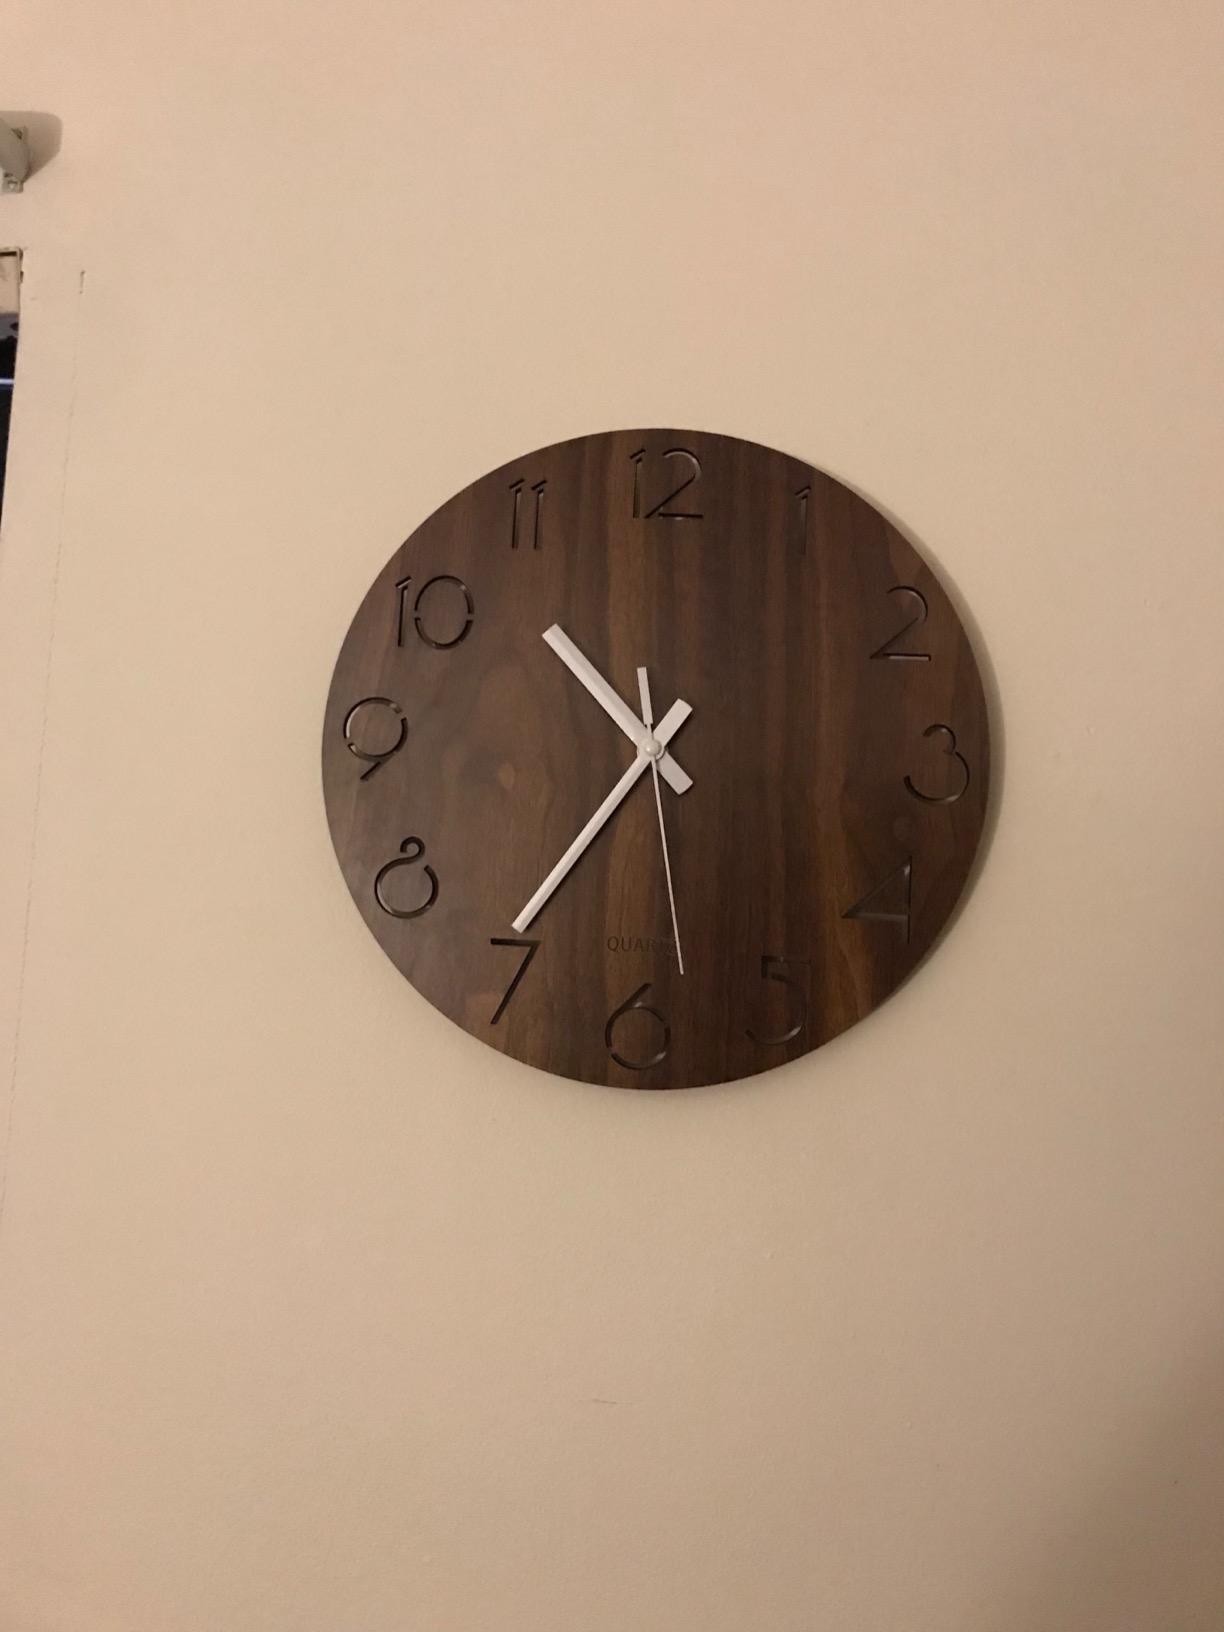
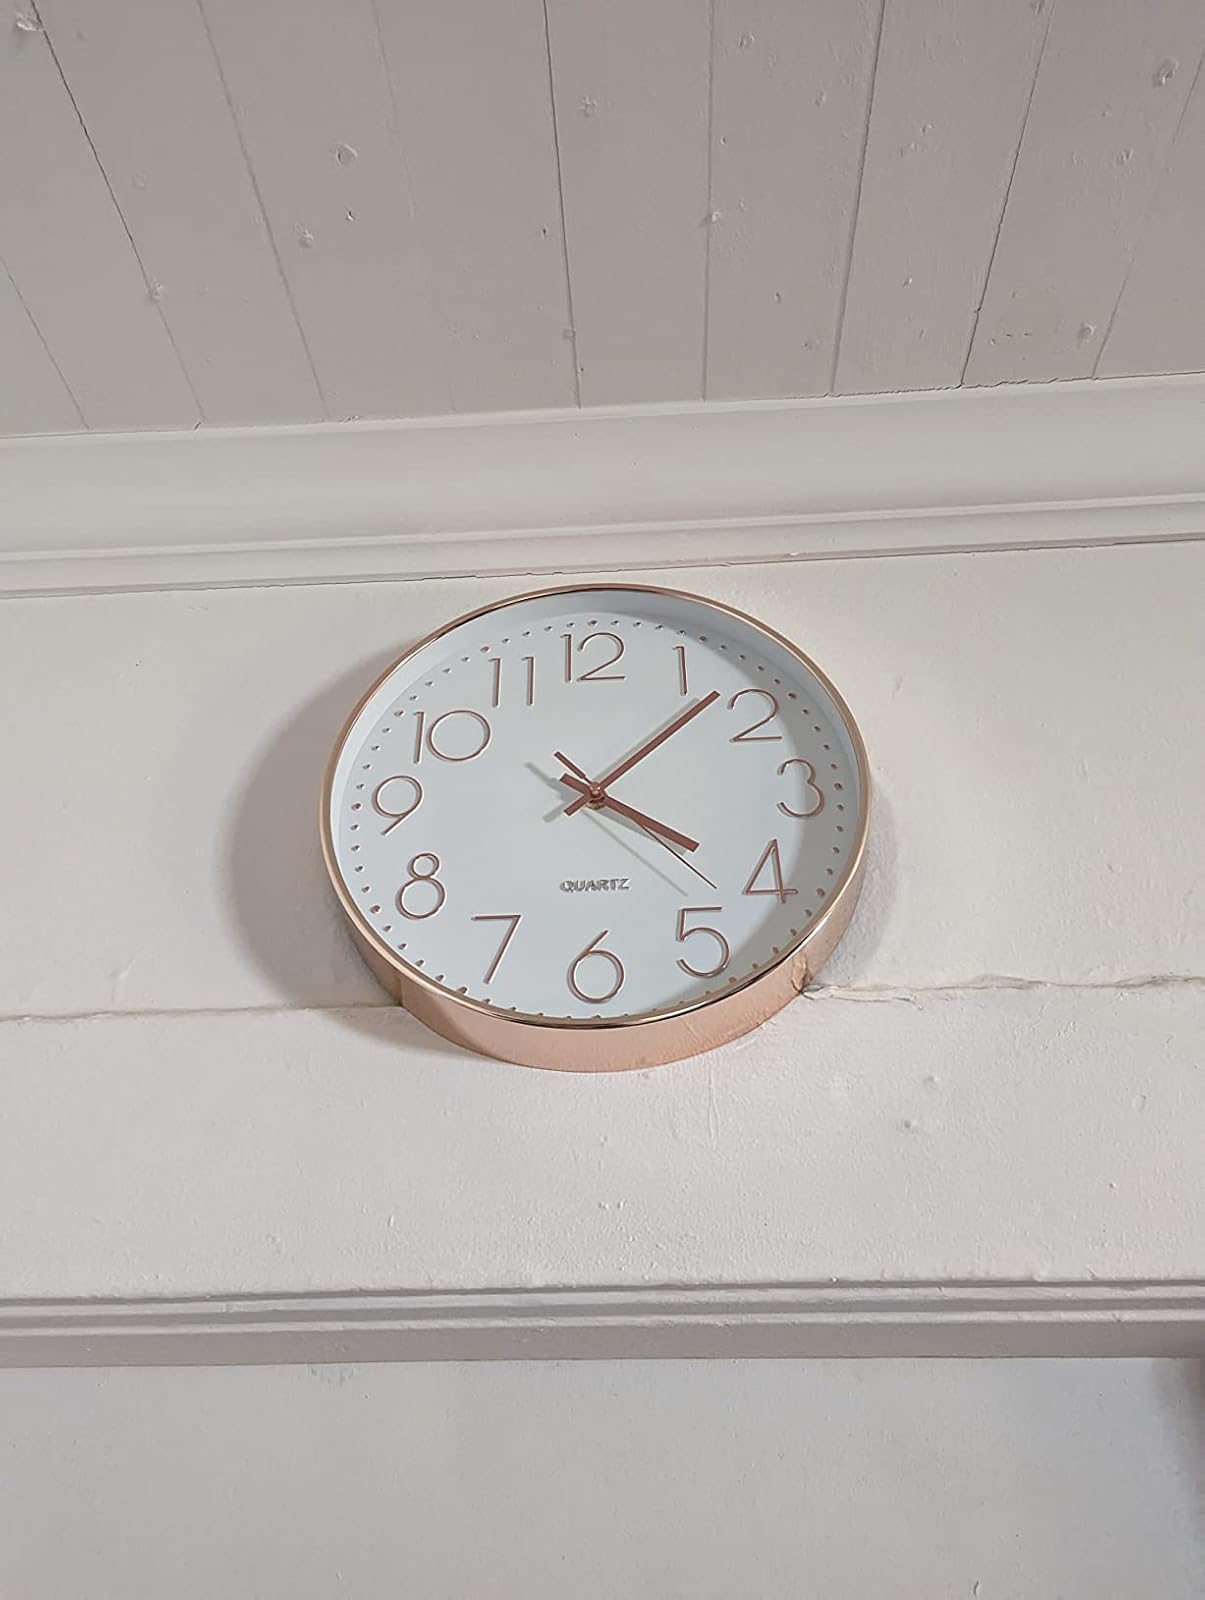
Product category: clock
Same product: no